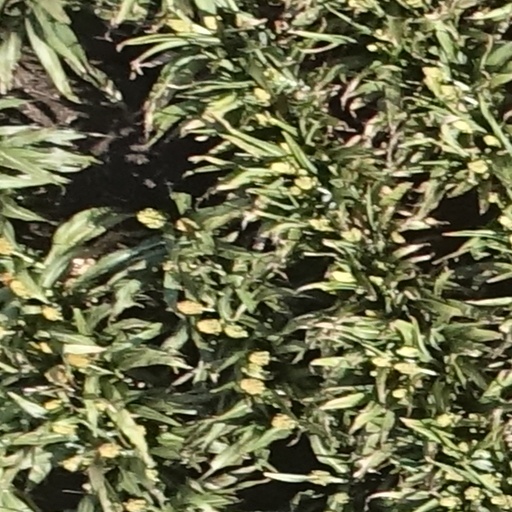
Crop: sorghum